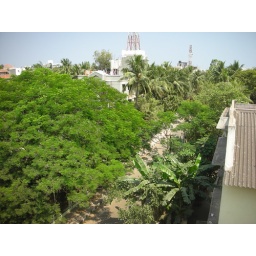
Shown in this photo is the 4th cross street in United India Colony, Kodambakkam, Chennai.